Tang Fei

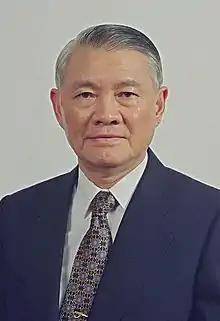
Official portrait, 2000

Tang Fei (born 15 March 1932) is a Taiwanese politician and retired ROC Air Force general. He served as the prime minister of Taiwan from May 20 to October 2000, under the Chen Shui-bian government of the Democratic Progressive Party (DPP). However, as a member of the Kuomintang (KMT), he did not agree with Chen and the DPP's policies and resigned five months after assuming the premiership.